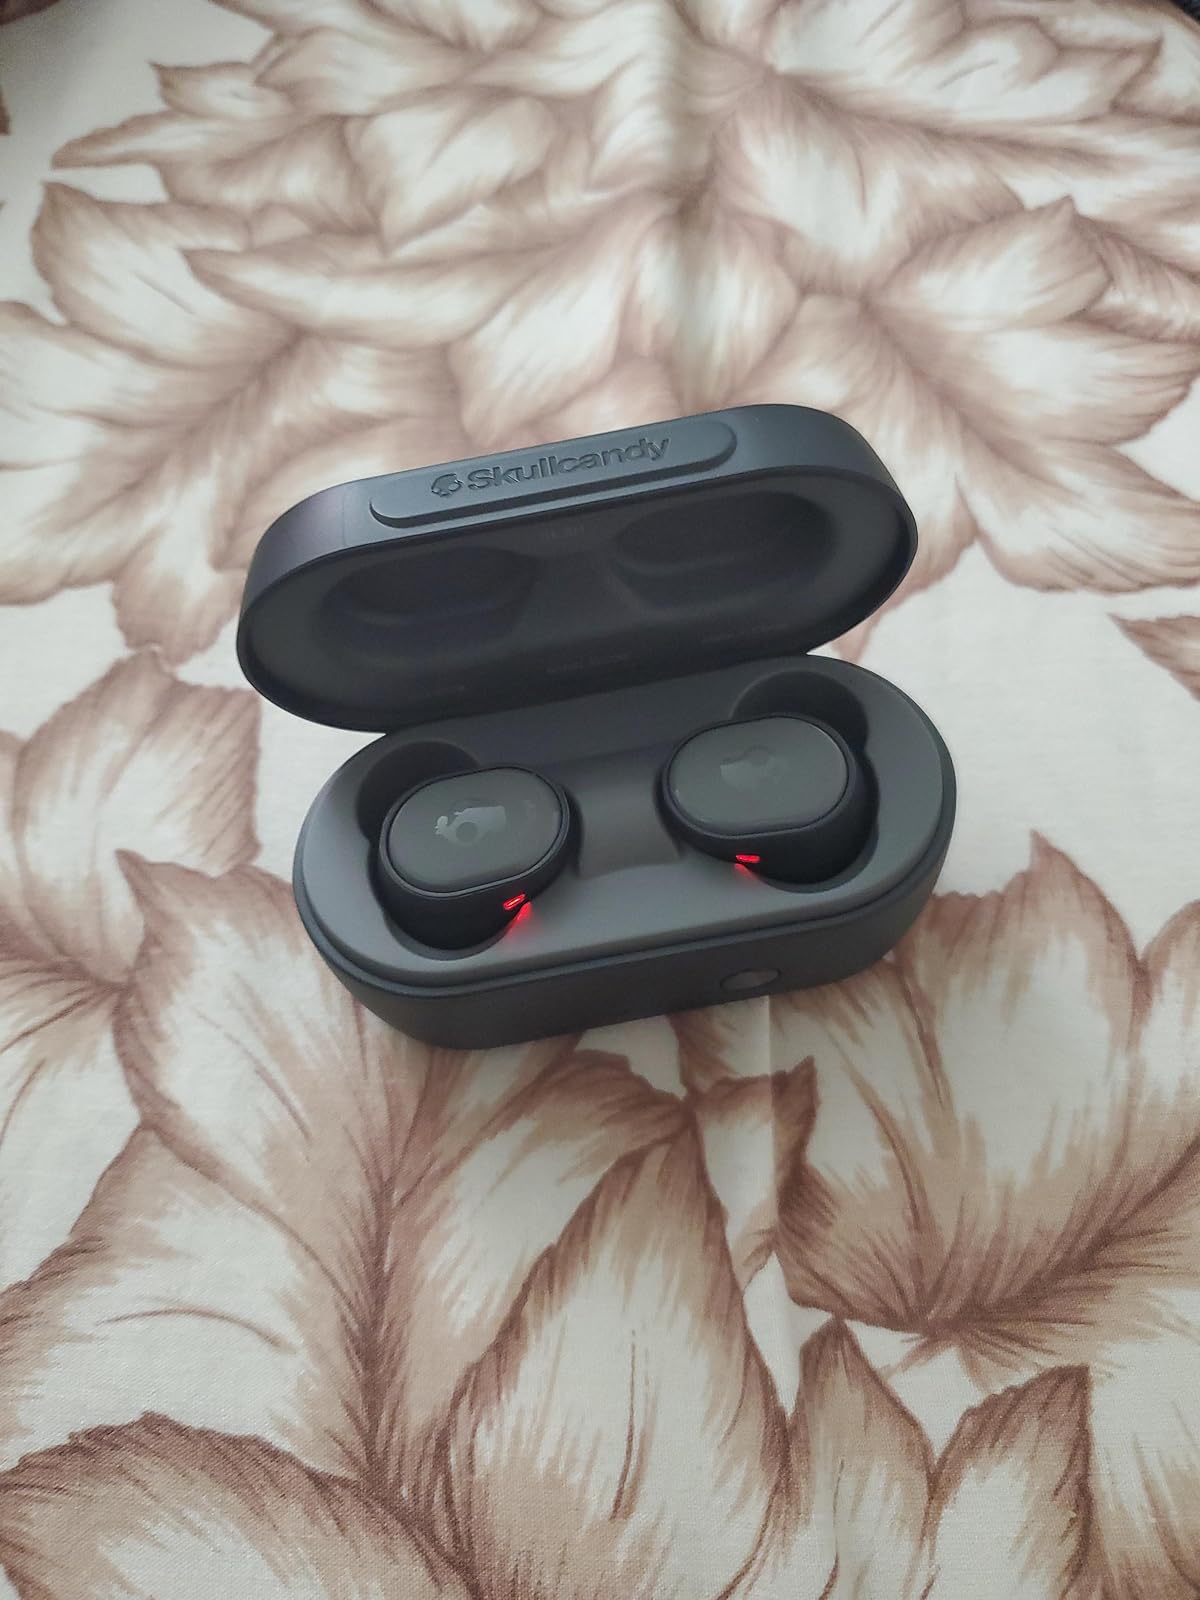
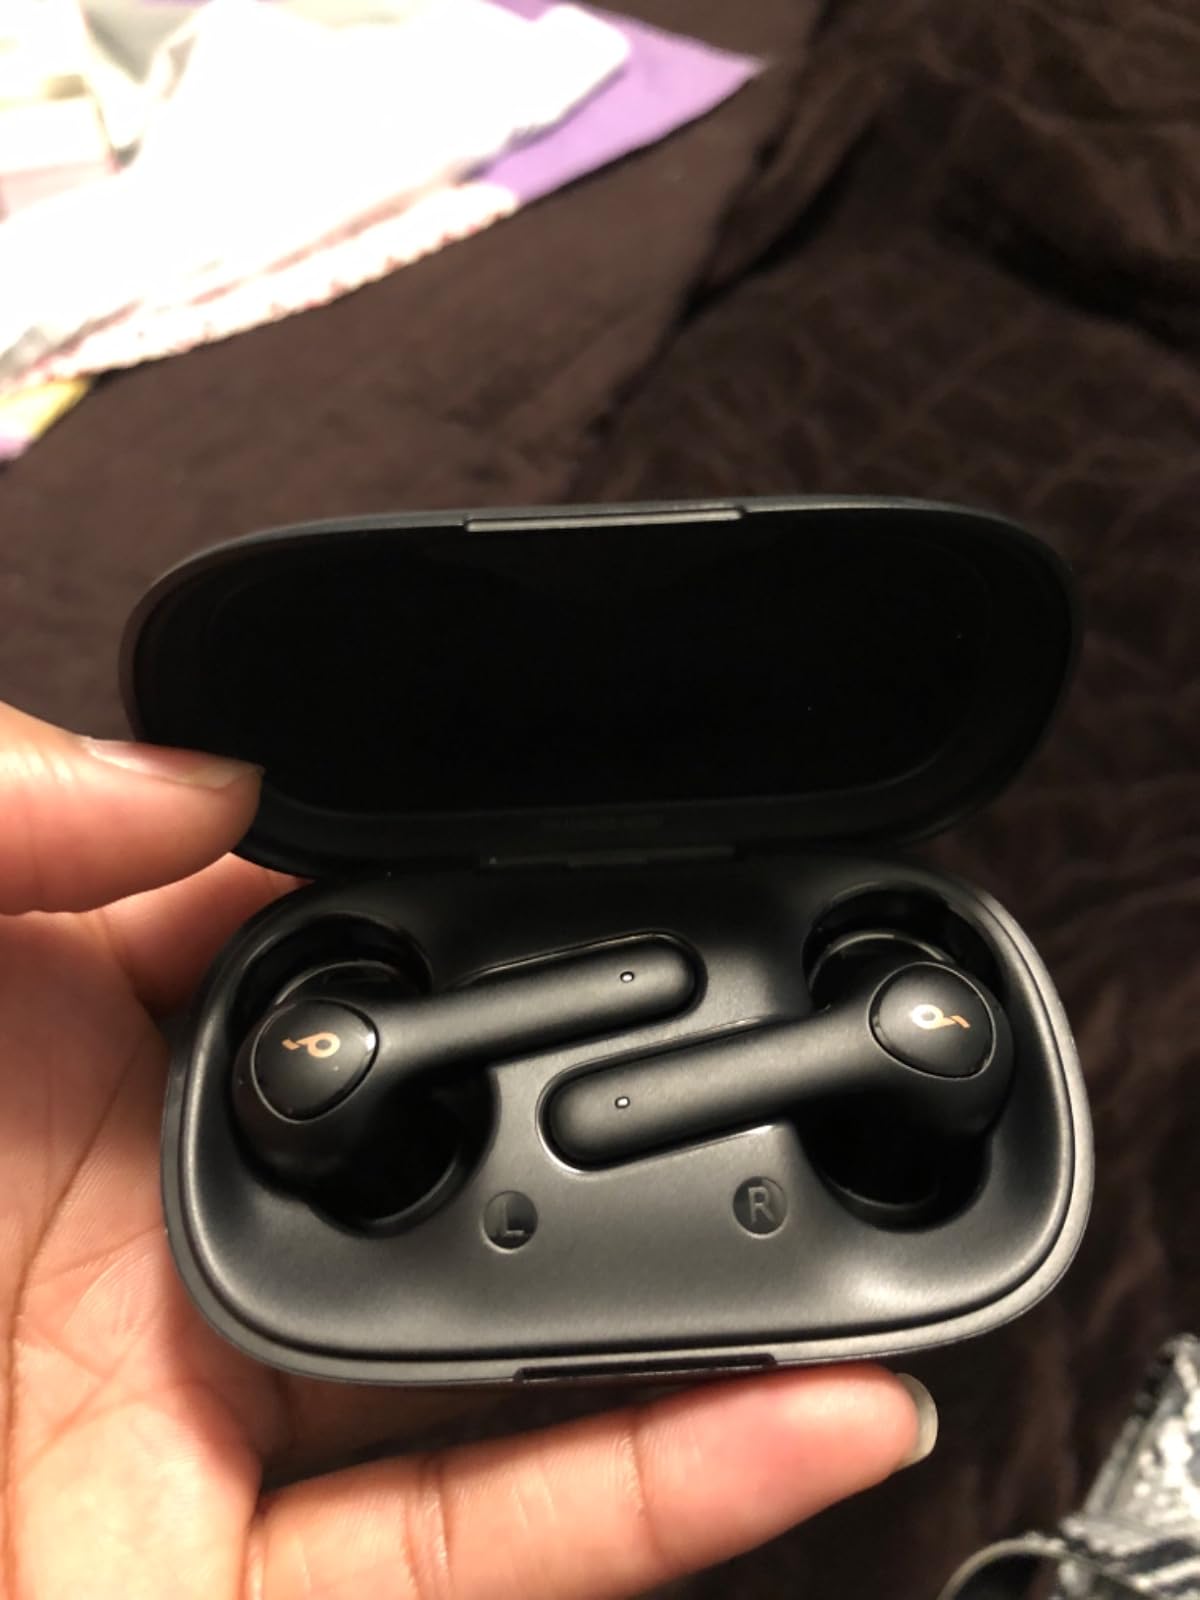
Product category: earbuds
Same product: no